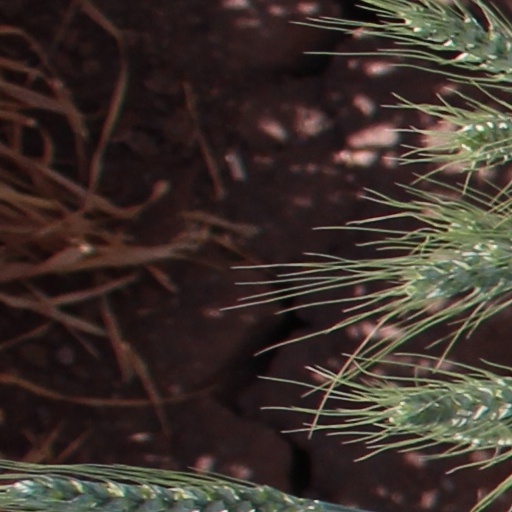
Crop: wheat